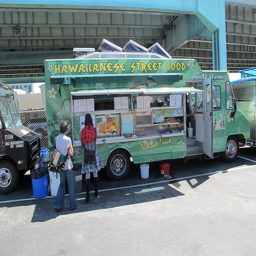
A couple of people are waiting in line at a food truck.
A truck converted into a store on a parking
A food truck parked in front of a building.
A Hawaiianese Street Food struck is parked for service.
two people standing in front of a vehicle that serves food